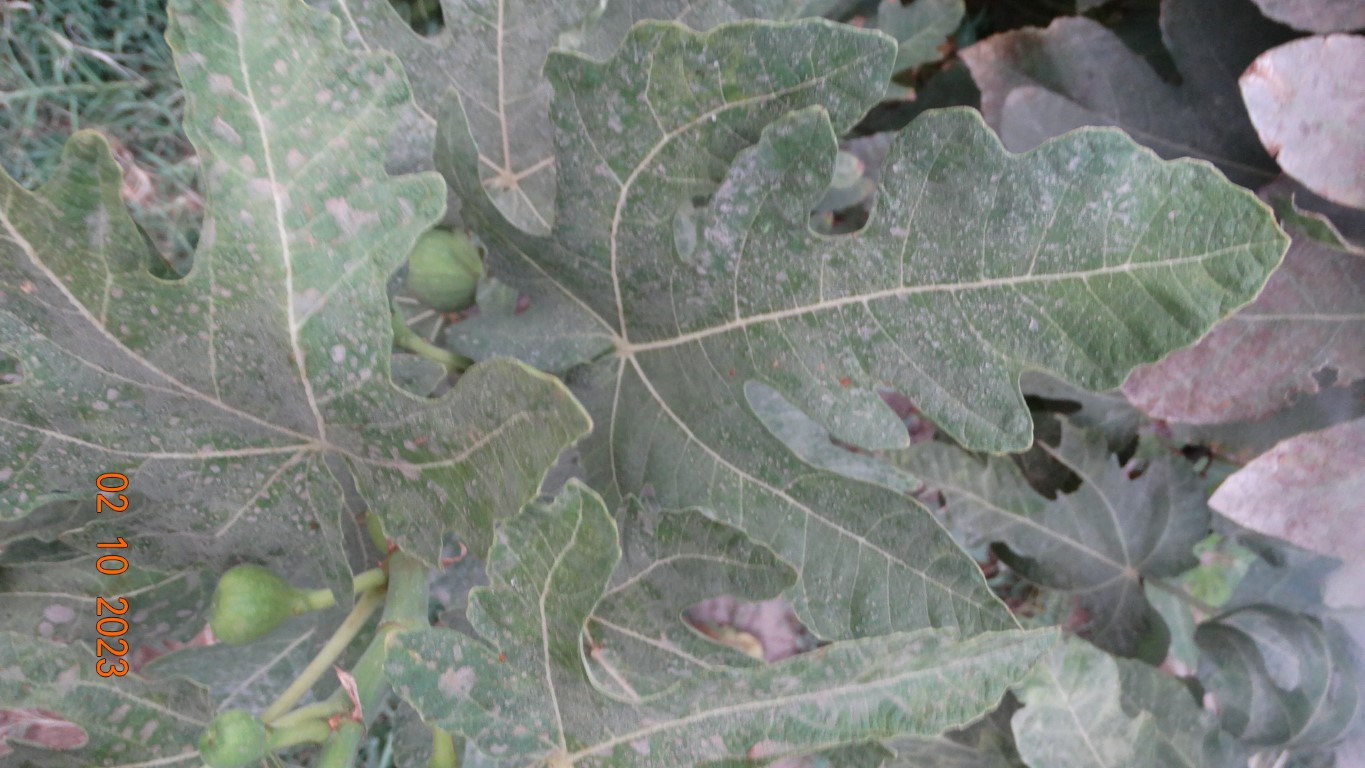
Label: healthy